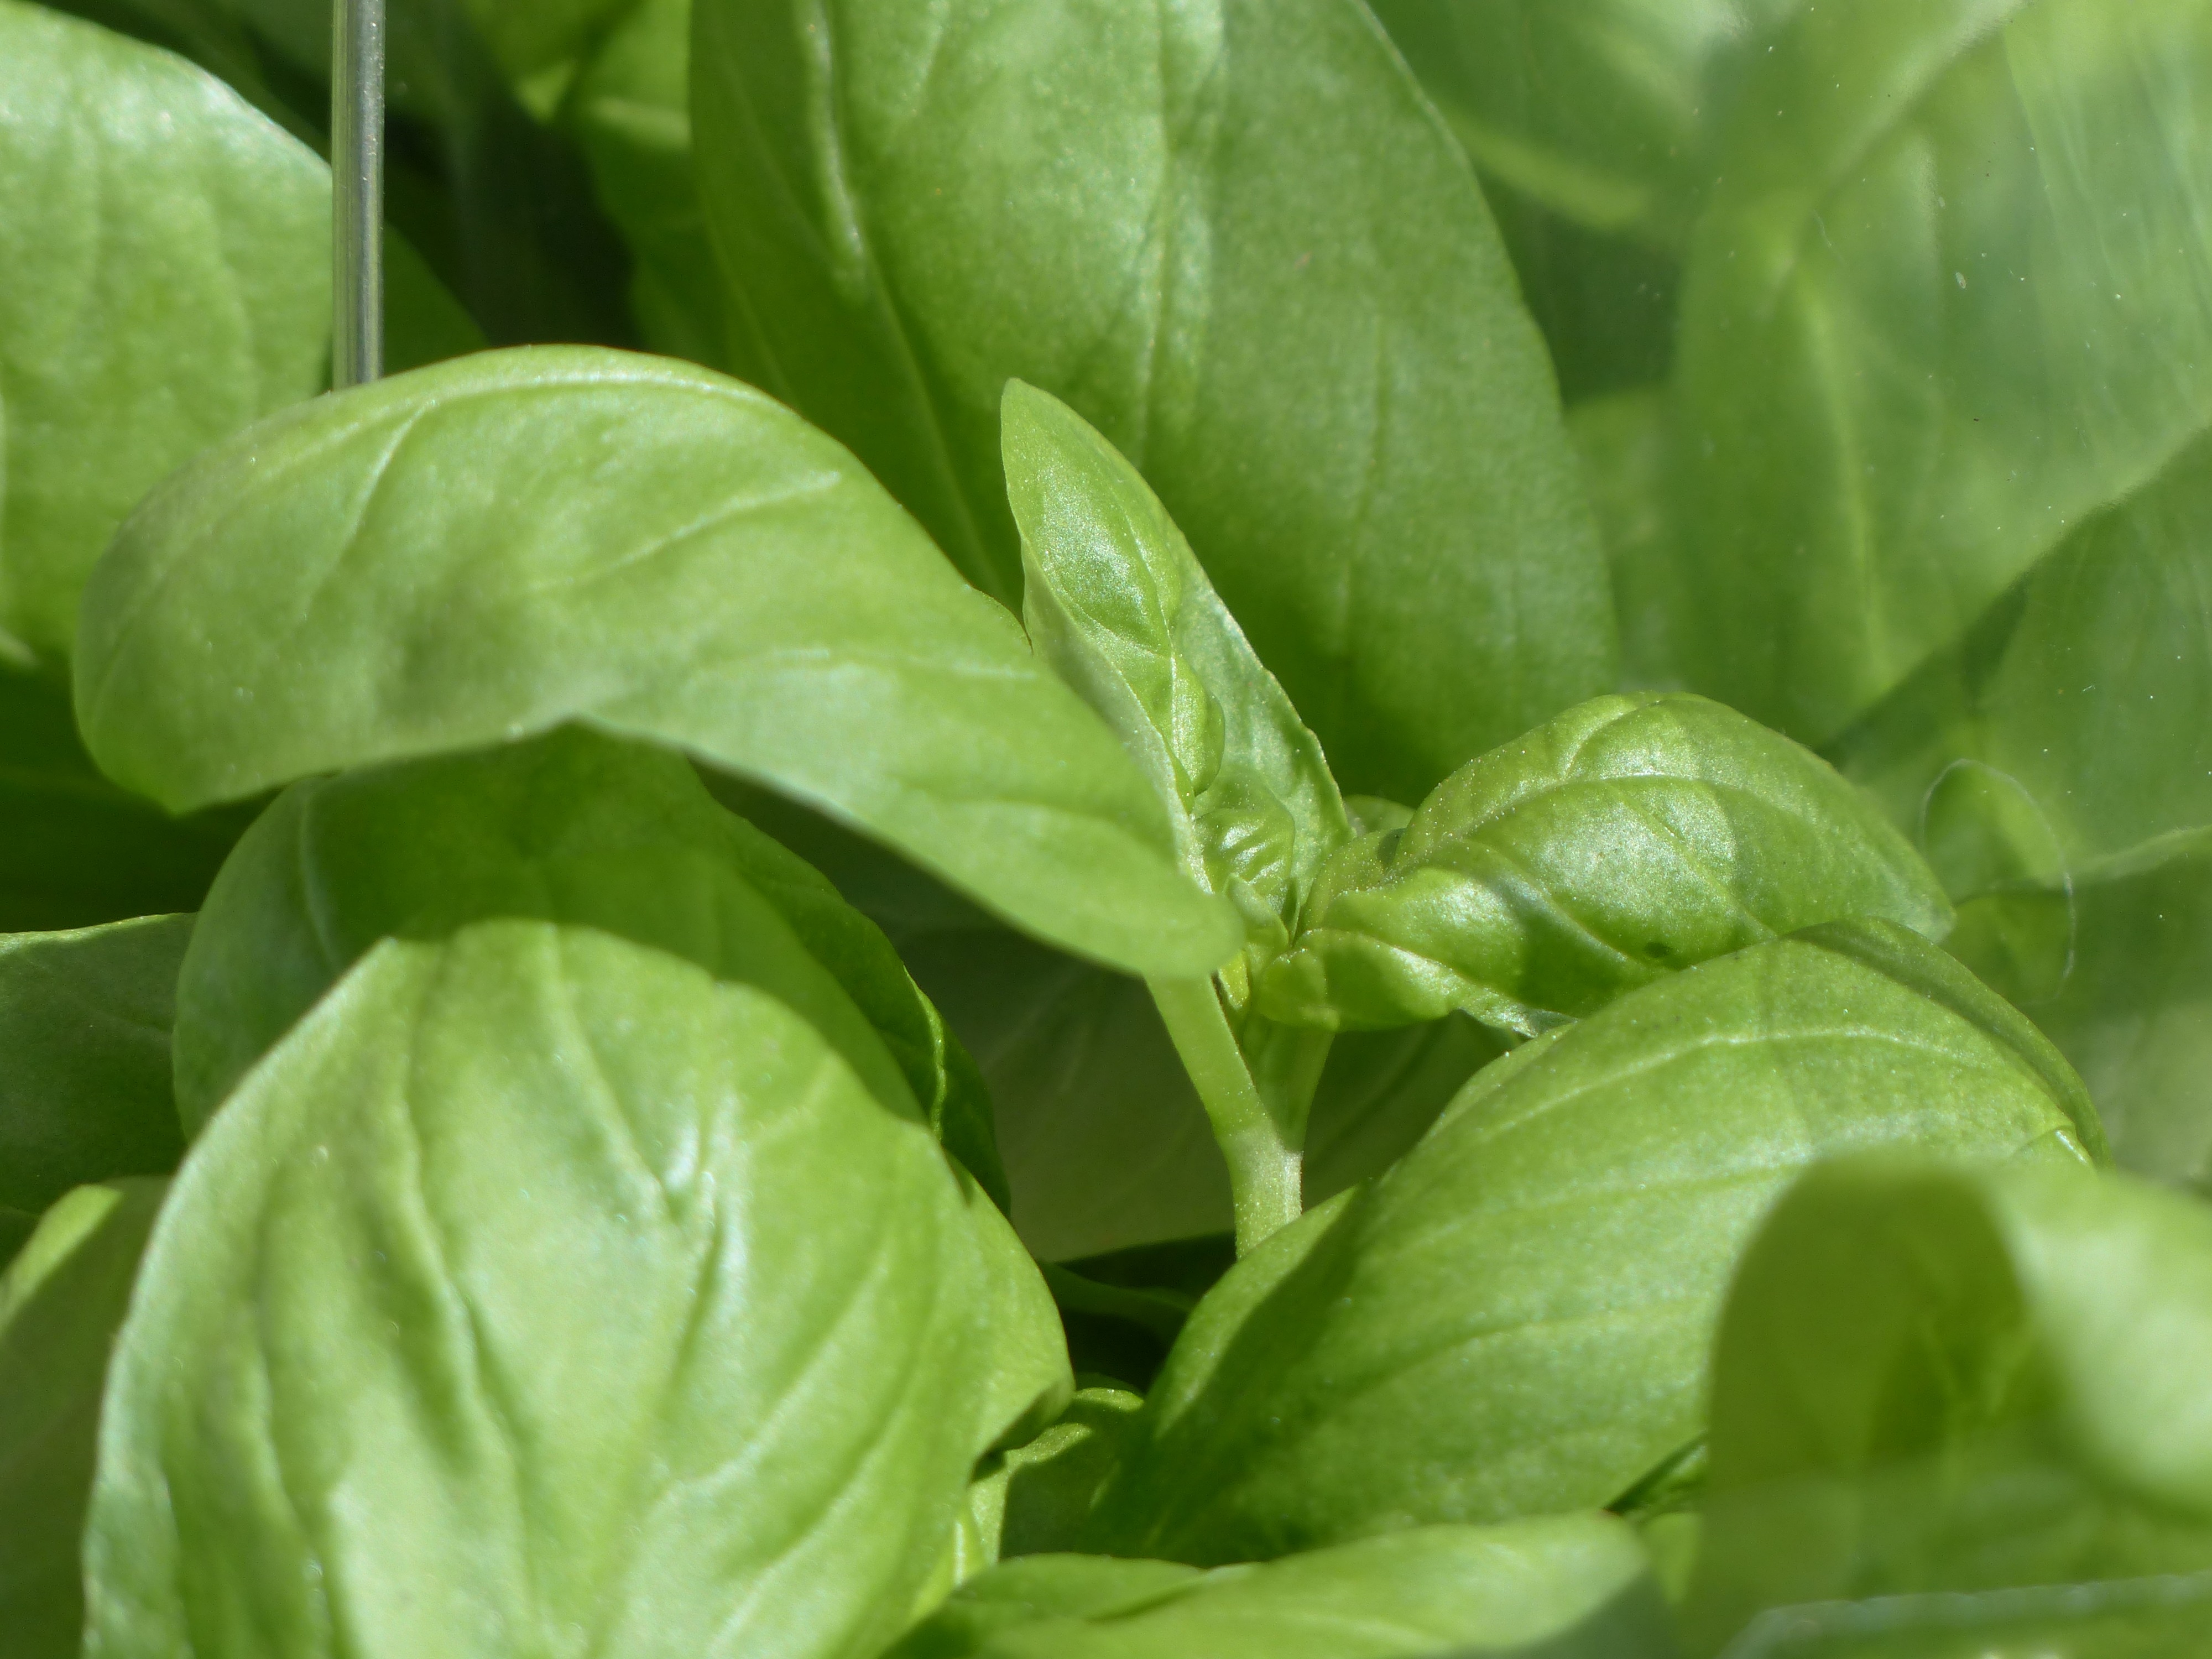
plant, leaf, flower, food, spice, herb, produce, vegetable, basil, medicinal plant, kitchen spice, kitchen herb, garden plant, garden herbs, flowering plant, lamiaceae, garden spice plant, ocimum basilicum, annual plant, leaf vegetable, komatsuna, malabar spinach, ocimum, king herb